MGM-157 EFOGM

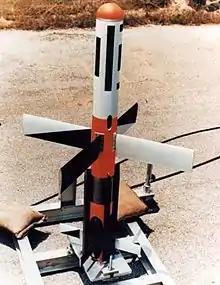
YMGM-157B

The Raytheon MGM-157 EFOGM (Enhanced Fiber Optic Guided Missile) was a long-range enhanced fiber optic guided missile developed for the U.S. Army during the 1980s and 1990s to test the use of fiber optics in missiles. The missile was launched vertically and manually controlled by an operator on the ground by use of a television camera mounted on the nose. The signals from the camera were carried via a thin wire that unspooled the further up the missile reached. The weapon was primarily designed for anti-tank use, or against low flying helicopters.